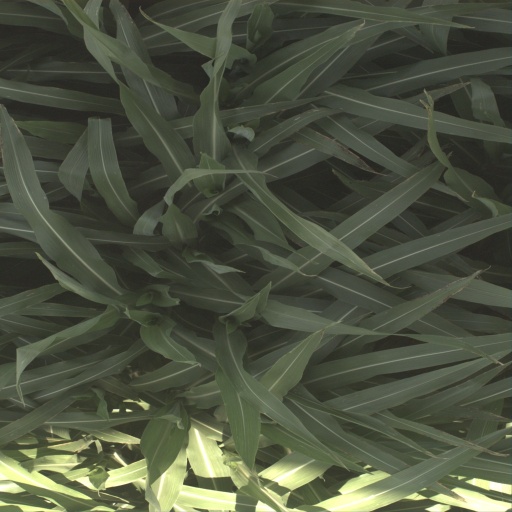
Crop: sorghum